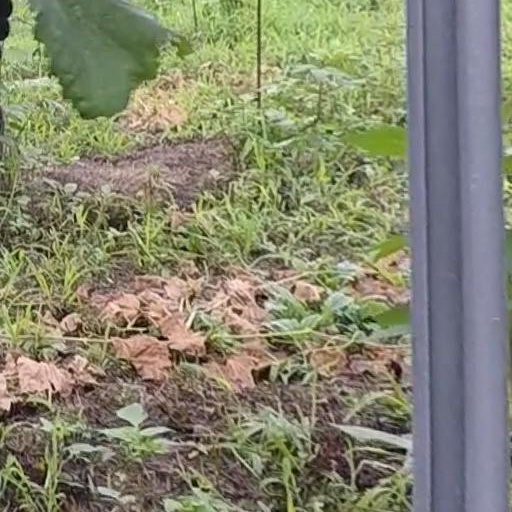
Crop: grape